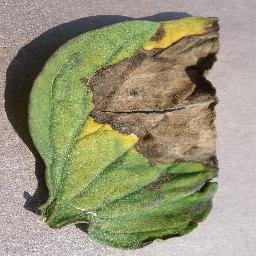
Label: Tomato___Late_blight